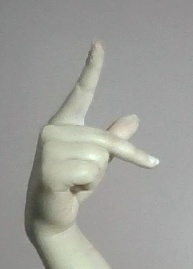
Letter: dha